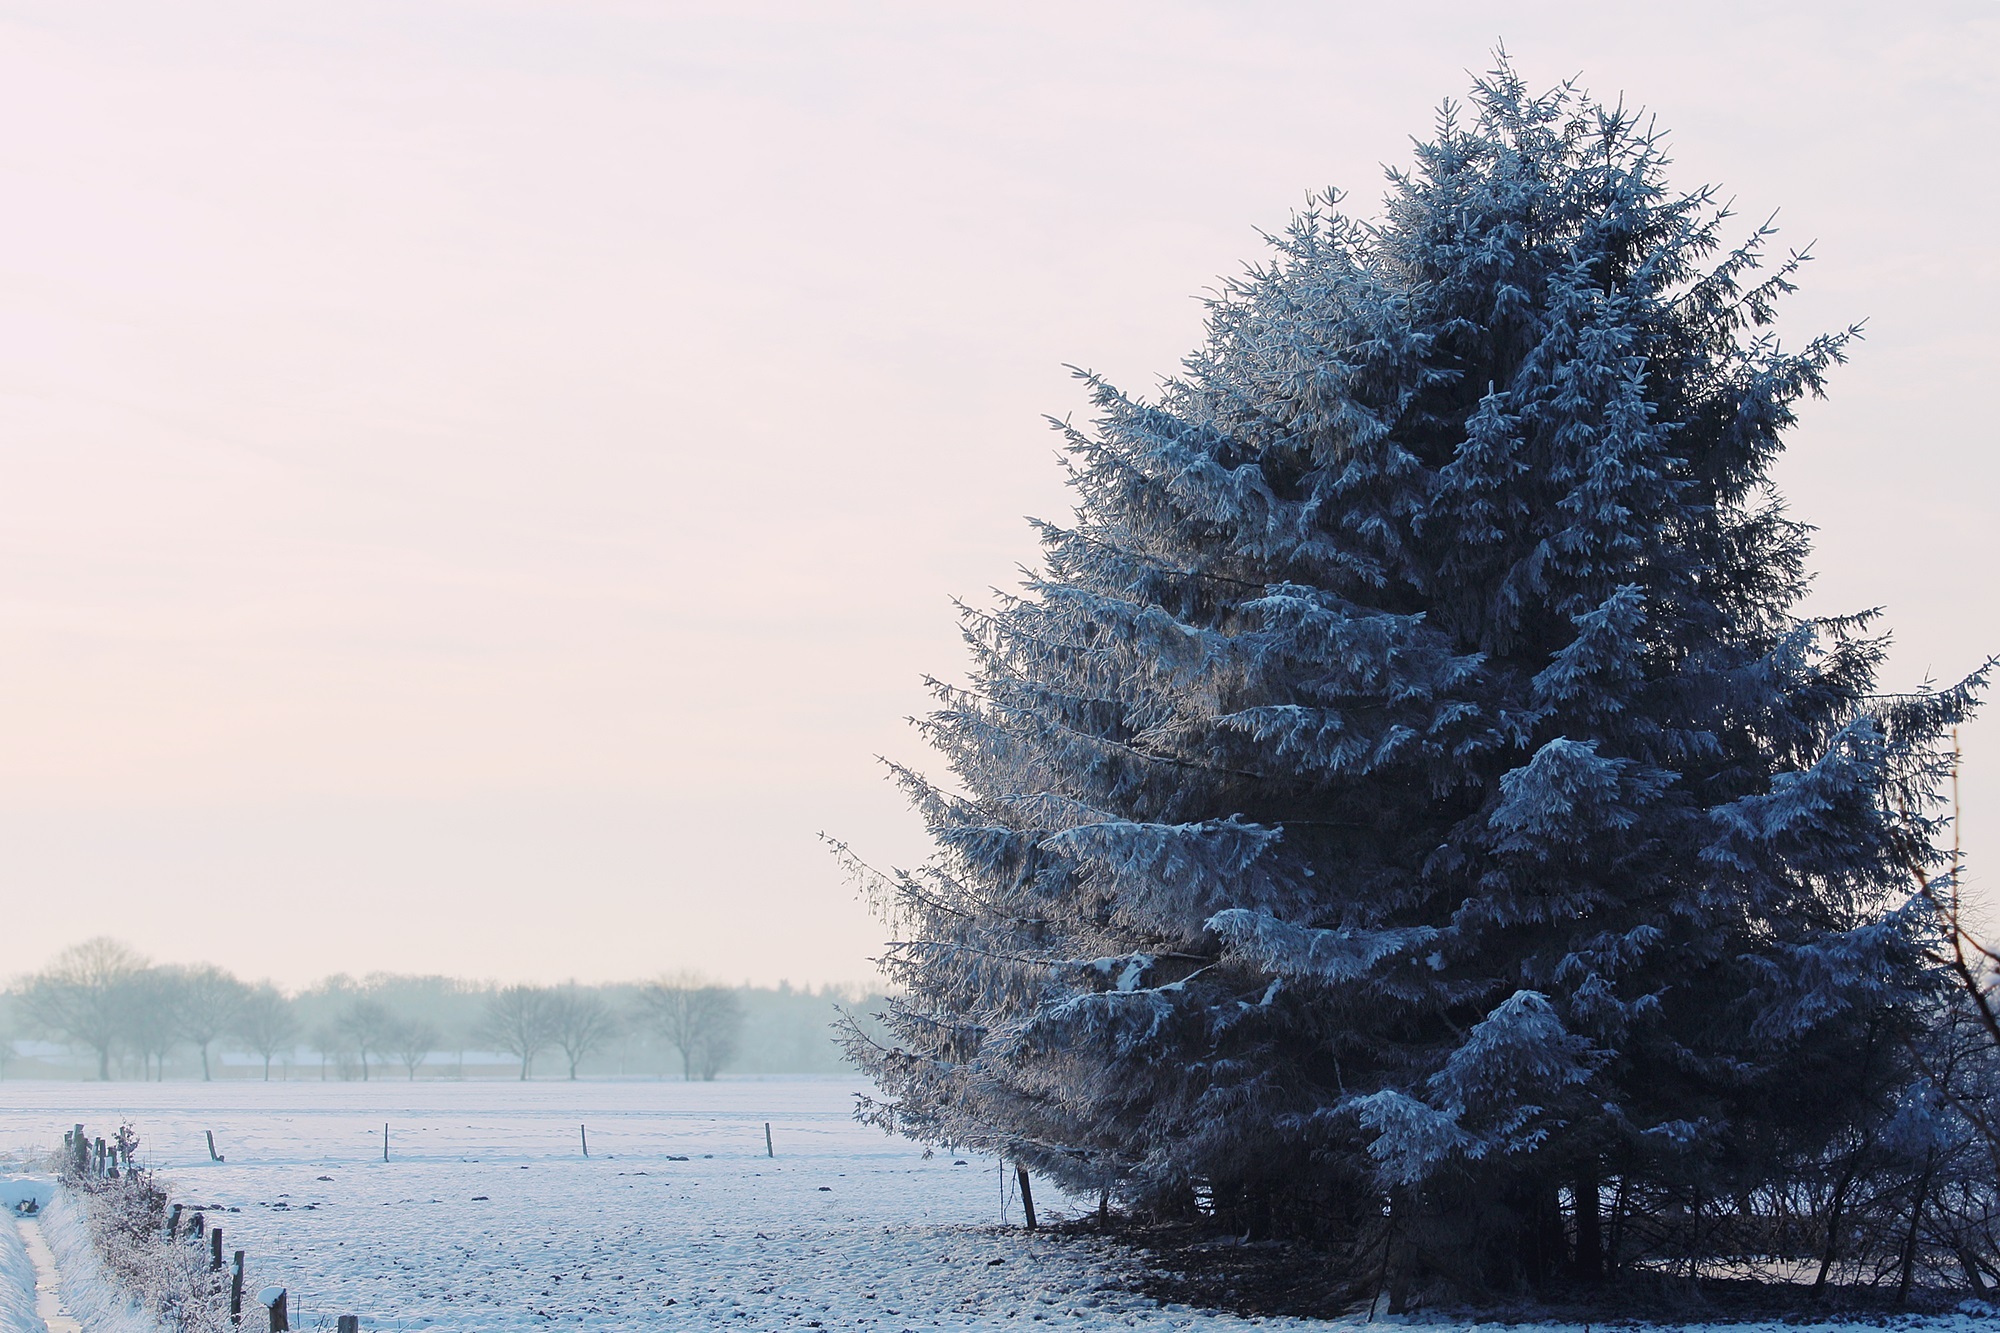
landscape, tree, nature, branch, snow, cold, winter, plant, white, frost, river, ice, weather, snowy, frozen, fir, season, spruce, icy, germany, winter dream, wintry, winter magic, fairytale, freezing, evening sky, winter mood, artfully, snowed in, snow magic, winter's day, woody plant